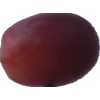
Label: pink_grape